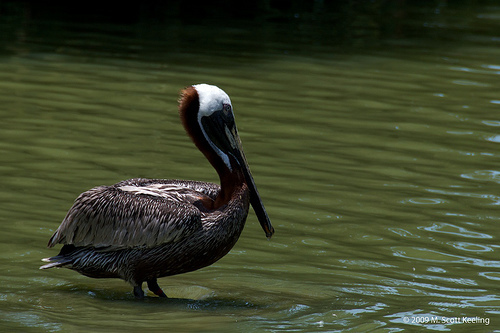
this large bird has a very large bill, a white crown, and a spotted back.
a large bird with a long brown neck, white crown, black face and yellow beak.
a large bird with a long and a white bill and a long bill
this large bird has a heavy body in mottled brown and white, a long brown neck, a white head and a very long, thick bill.
this bird is brown, white, and black in color with a very long beak made for eating fishthe drab bird has a long, blunt, narrow beak, a white head, red-brown neck, and mottled brown & white back, wings, breast, and belly.
this bird is black with white and has a long, pointy beak.
this bird has wings that are brown and has a long black bill
this bird has wings that are black and has a long bill and neck
this bird has a very long bill, with a white head.
Species: Brown Pelican